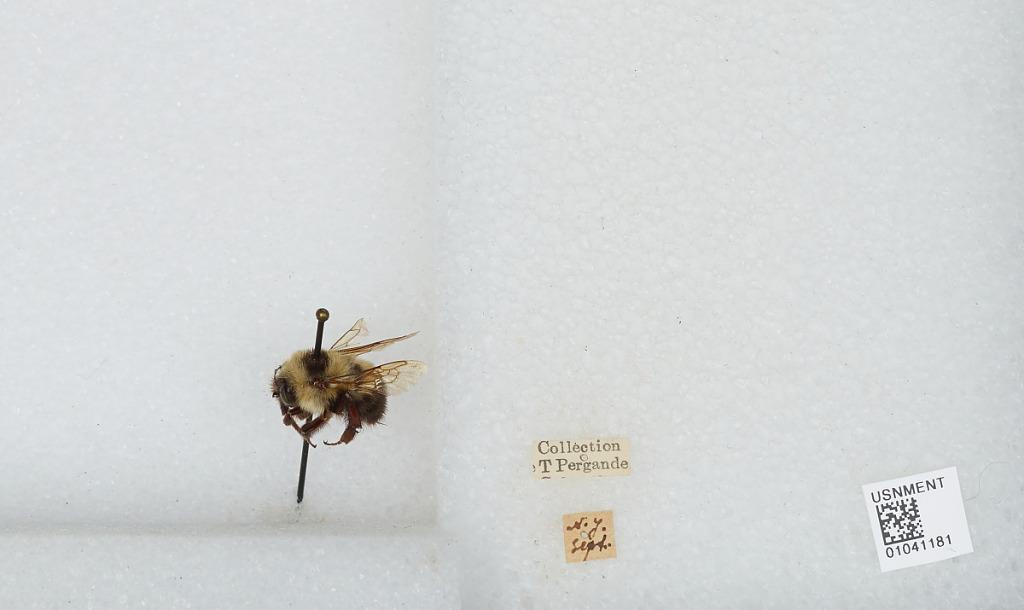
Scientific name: Bombus sp.
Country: United States
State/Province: New York